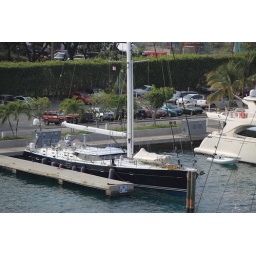
Some sail boats and yachts in port in St. Thomas, USVI. 27Apr10.